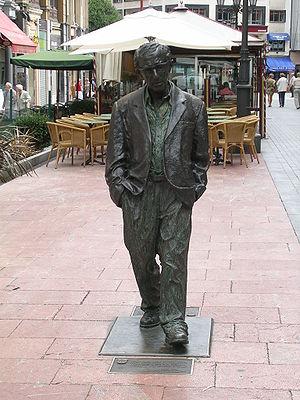
Cette liste présente les films réalisés par Woody Allen ainsi que ceux où il est présent en tant qu'acteur.